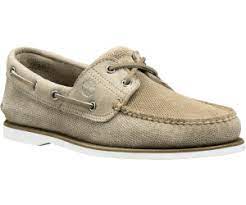
Label: Boat